Charles I. du Pont

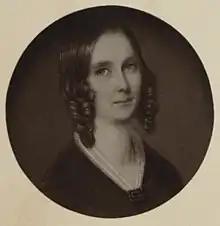
Anne (Ridgeley) du Pont

In 1824, du Pont married Dorcas Montgomery Van Dyke (born 1806), daughter of U.S. Senator and Representative Nicholas Van Dyke III and granddaughter of Delaware Governor Nicholas Van Dyke Jr. Their wedding was attended by the Marquis de Lafayette. They had three children: Victor, Mary Van Dyke and Charles Jr.